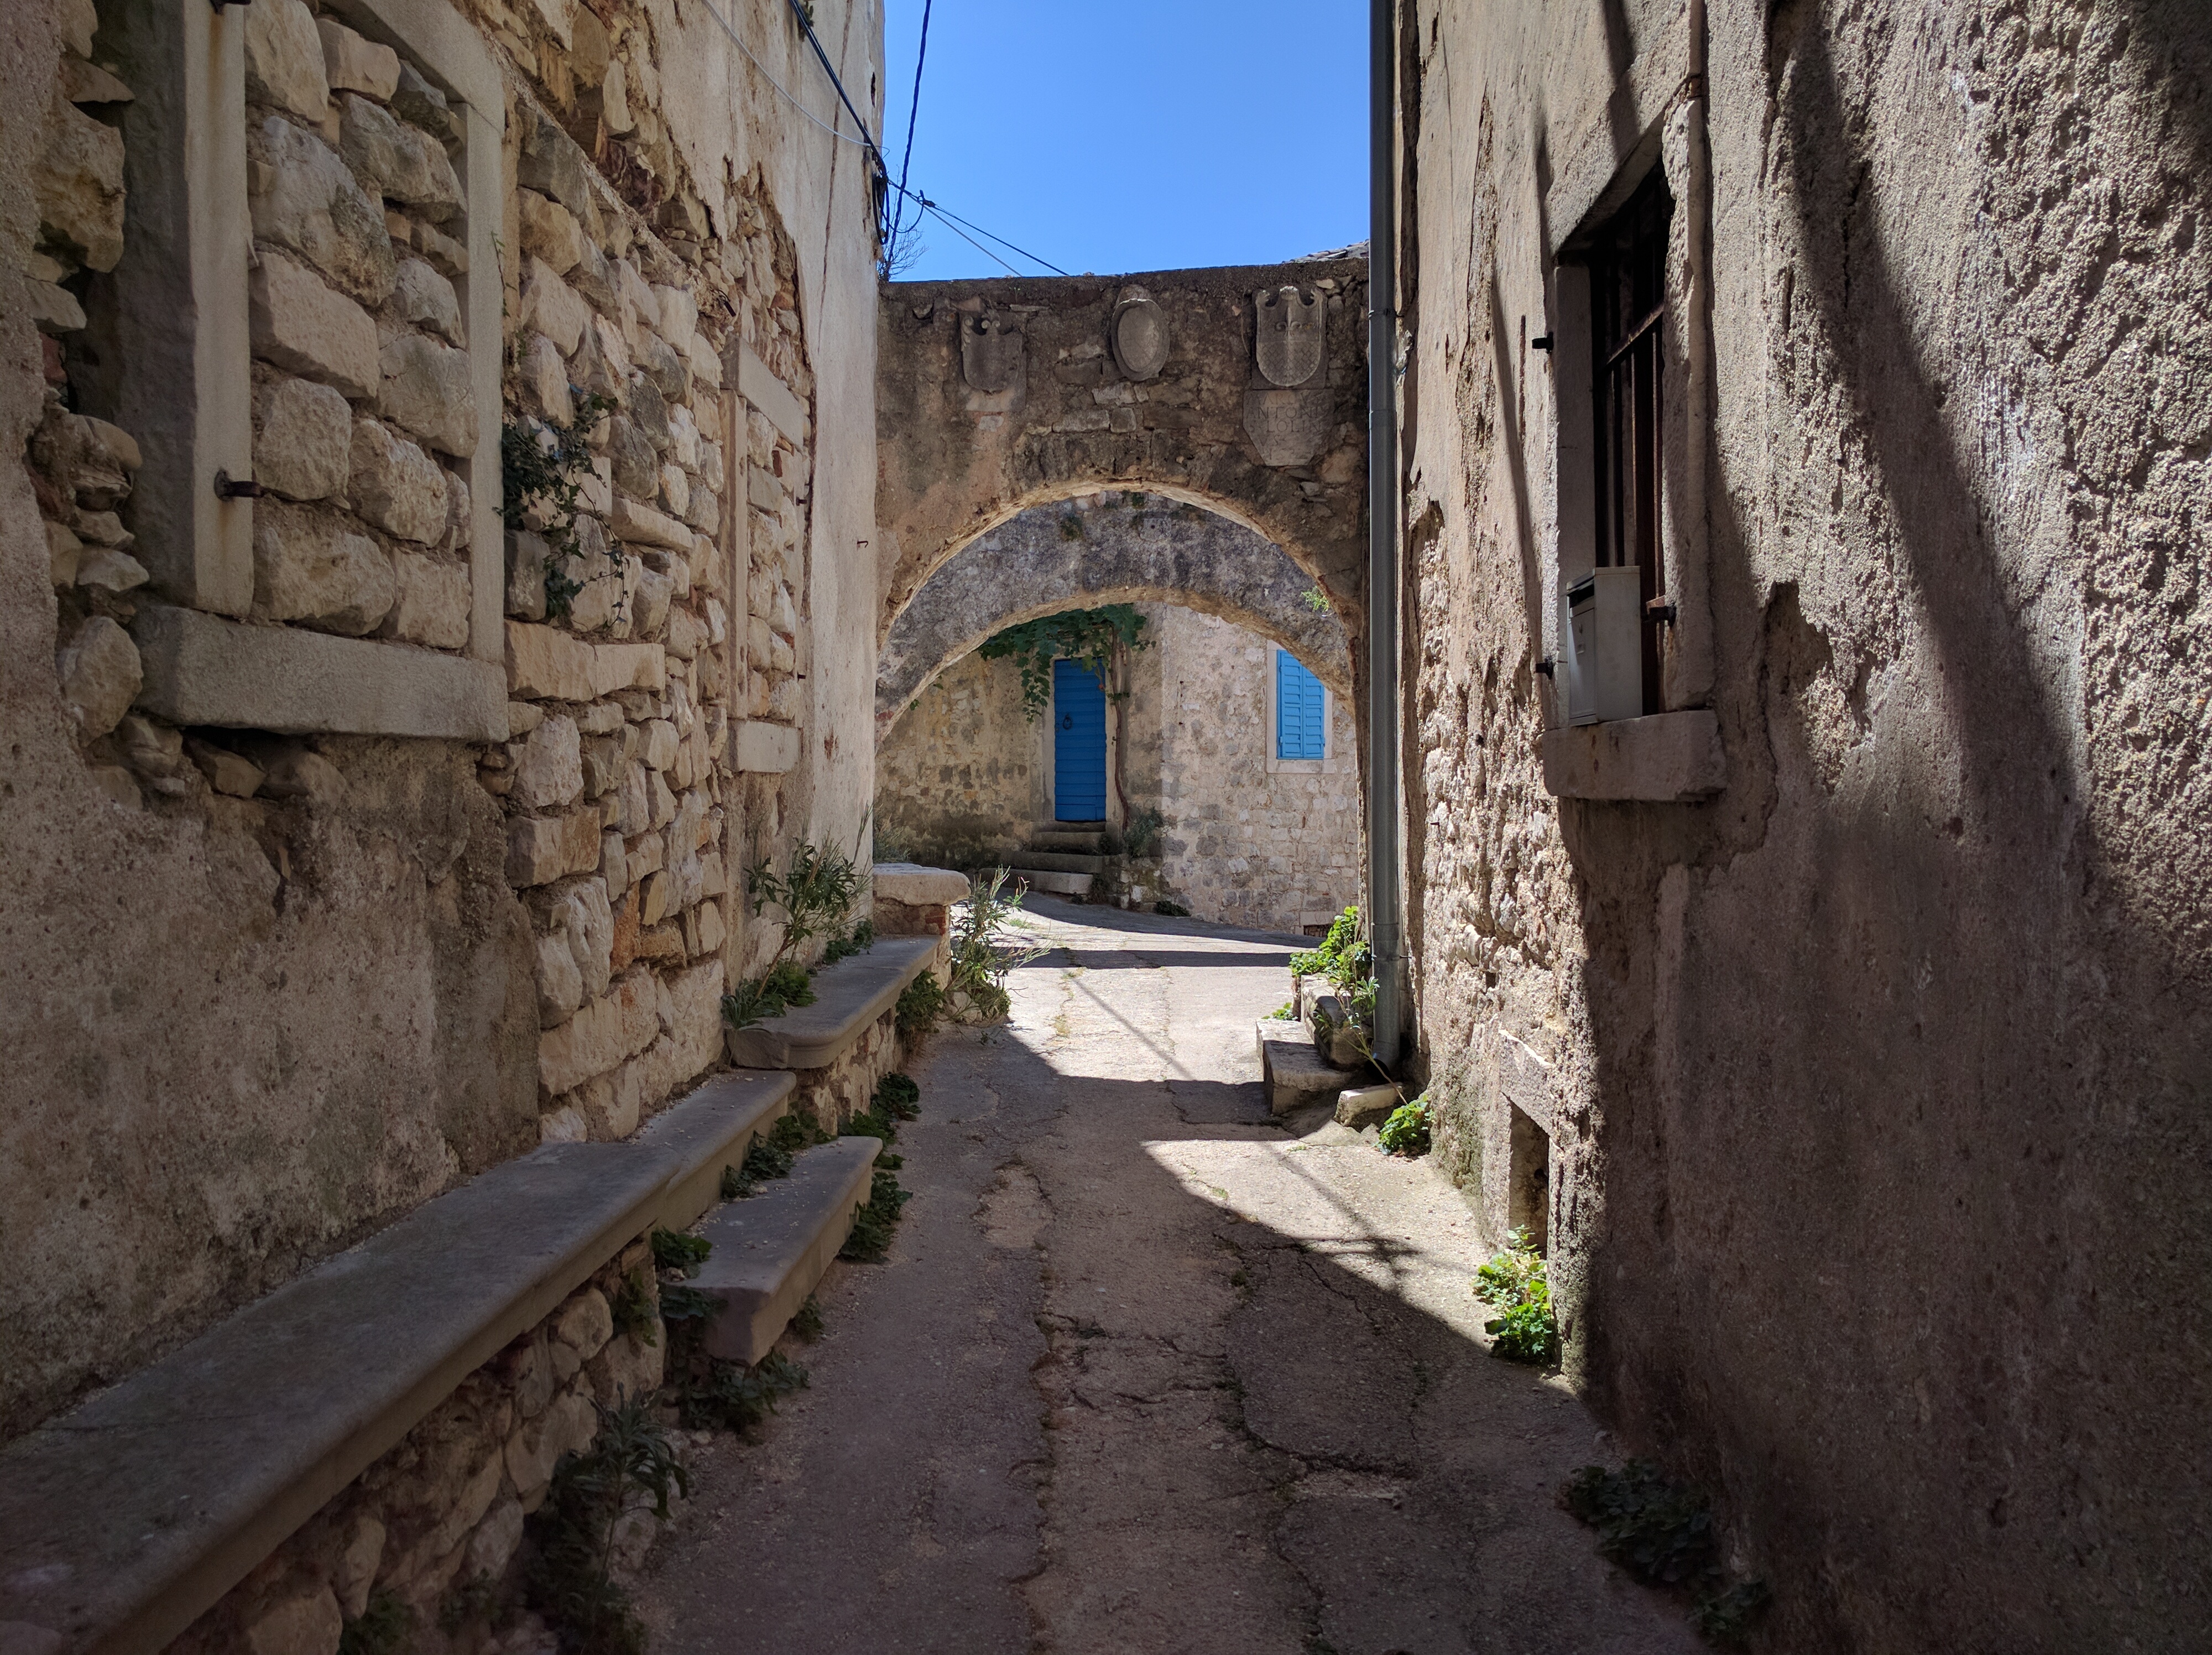
architecture, road, street, town, old, alley, city, wall, country, village, arch, lane, waterway, old town, ruins, infrastructure, houses, monastery, history, arc, middle ages, historic city, historical centre, glimpse, narrow lane, ancient history, human settlement